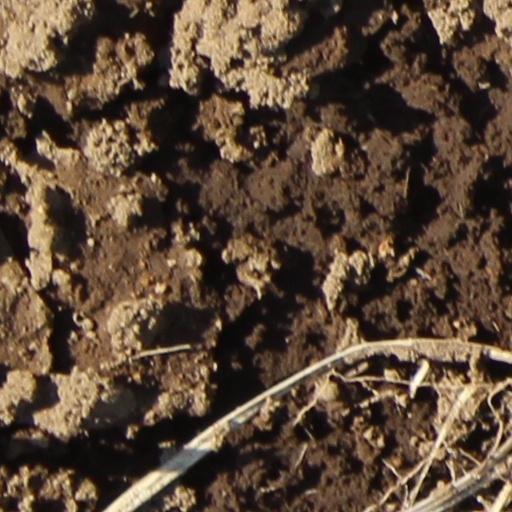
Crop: wheat